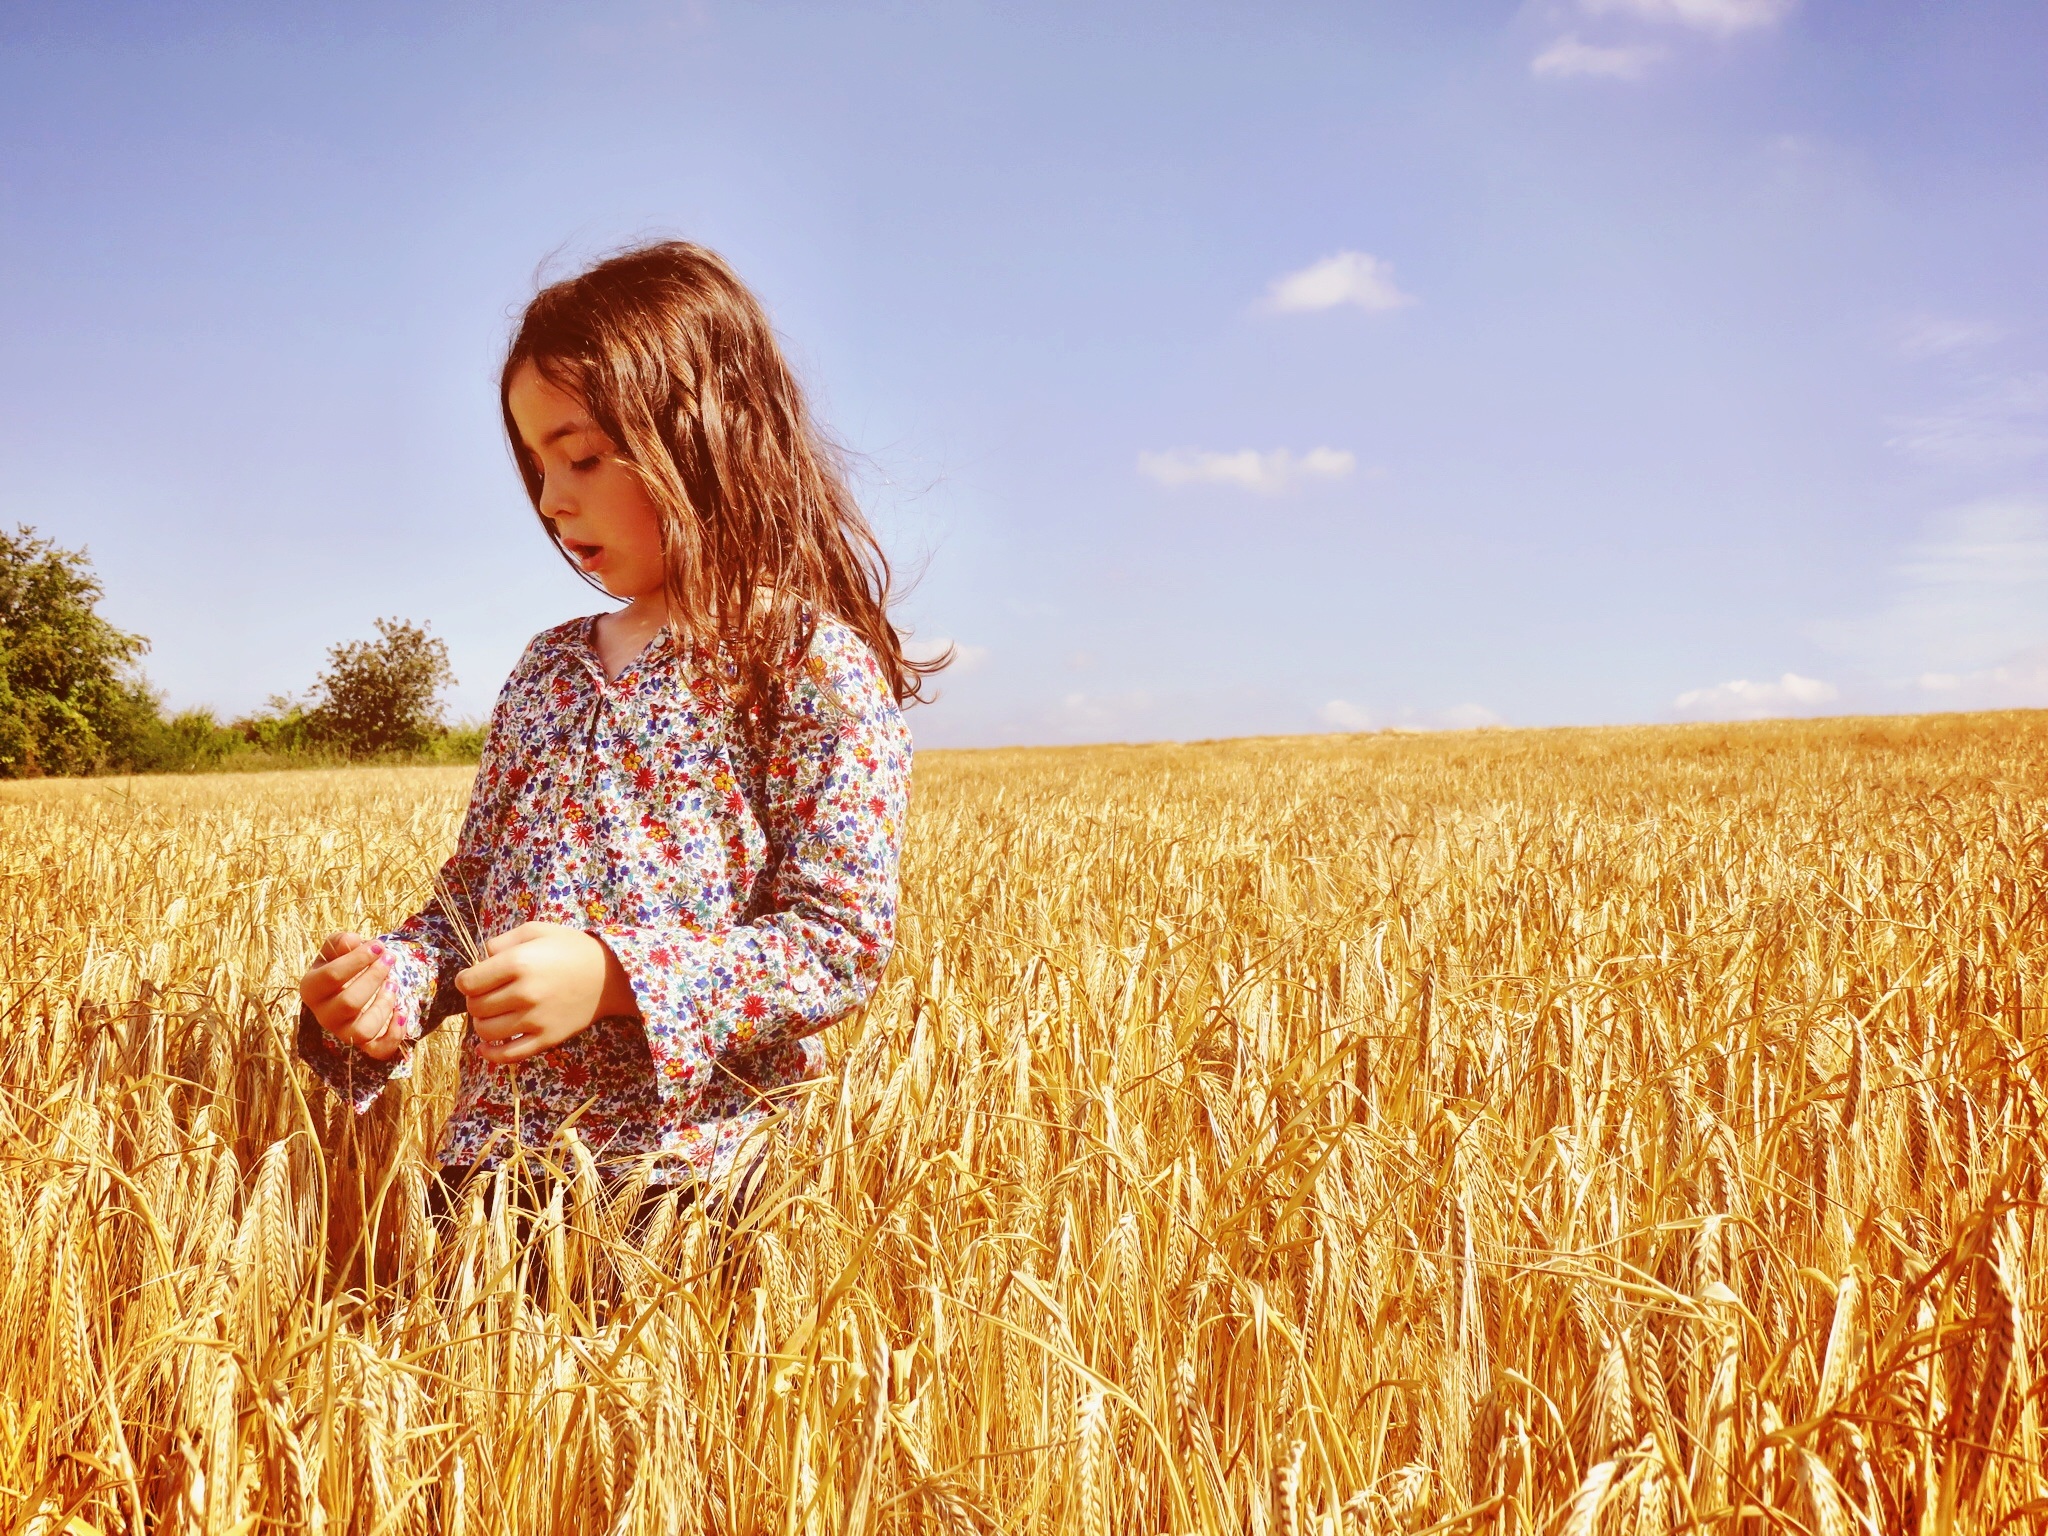
plant, field, meadow, wheat, prairie, morning, food, harvest, produce, crop, agriculture, cereal, grassland, flowering plant, commodity, grass family, land plant, food grain